Ekaterina Maximova

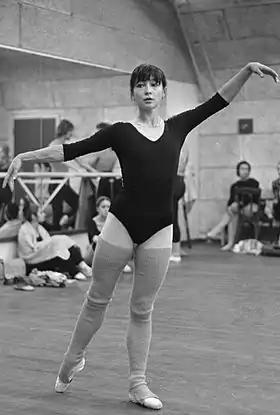
Maximova in 1972

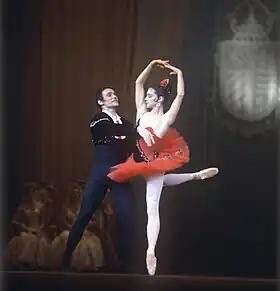
Maximova as Kitri and her husband Vladimir Vasiliev as Basilio in Don Quixote at the Bolshoi Theatre. (c. 1970)

Ekaterina Sergeyevna Maximova (1 February 1939 – 28 April 2009) was a Soviet and Russian ballerina of the second part of the 20th century who was internationally recognised. She was a prima ballerina of the Bolshoi Theatre for 30 years, a ballet pedagogue, winner of international ballet competitions, Laureate of many prestigious International and Russian awards, a professor in GITIS, Honorary professor at the Moscow State University, Academician of the Russian Academy of Arts, and an Executive Committee member of the Russian Center of Counseil International De La Danse, UNESCO.